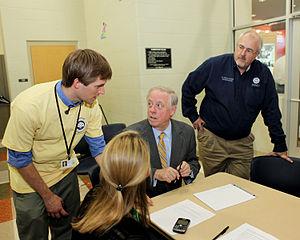
Philip Norman Bredesen, Jr., dit Phil Bredesen, né le 21 novembre 1943 à Oceanport, est un homme politique américain. Membre du Parti démocrate, il est maire de Nashville de 1991 à 1999 puis gouverneur du Tennessee de 2003 à 2011.